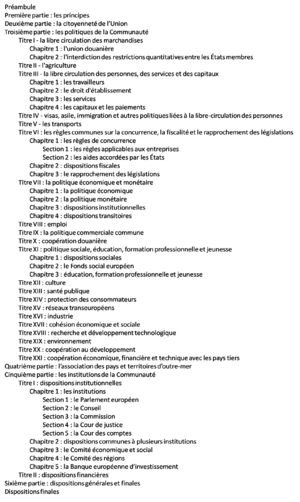
Plan du traité instituant la Communauté européenne en 2002.
Le traité instituant la Communauté européenne, aussi appelé traité de Rome, est le nom d'un des traités fondateurs de l'Union européenne tel qu'il a été modifié par le traité de Maastricht signé 7 février 1992 et entré en vigueur le 1ᵉʳ novembre 1993. Il remplace l'appellation traité instituant la Communauté économique européenne et apporte des modifications quant à son contenu. Il sera modifié deux fois : une première fois par le traité d'Amsterdam signé le 2 octobre 1997 et une seconde fois par le traité de Nice signé le 26 février 2001. Le traité de Lisbonne signé le 13 décembre 2007 apportera de nombreuses modifications à son contenu et en modifiera le nom en traité sur le fonctionnement de l'Union européenne.